Dadeldhura District

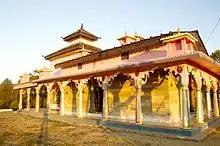
Ugratara Temple, Dadeldhura, Nepal

The region has a mountainous landscape that contains many religious temples. The district is seldom visited by tourists but contains local routes to Mt Kailash in Tibet, RaRa Lake in Mugu district (Typically this is not the route to Rara lake), and the last remaining remnants of the Far Western Malla Kingdom. Nagi Malla was the last royal to live here before the Nepalese unification.